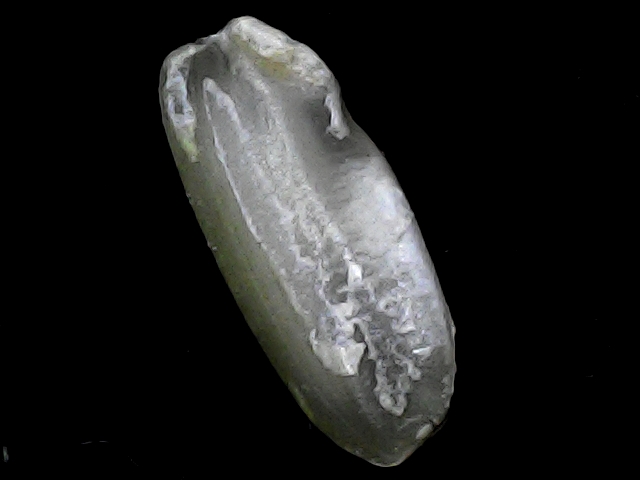
Rice variety: BRRI74